Honey Rose

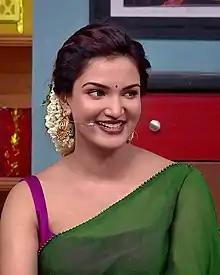
Honey Rose in 2019

Honey Rose (born 5 September 1991) is an Indian actress who mainly acts in Malayalam films. She has also appeared in a few Tamil, Kannada and Telugu films. She made her acting debut with the 2005 Malayalam film "Boyy Friennd". Her breakthrough role came in 2012 with "Trivandrum Lodge".